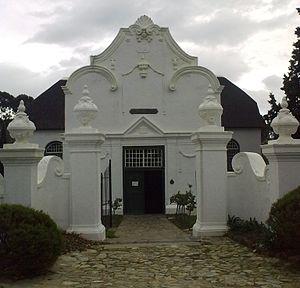
Tulbagh est une petite ville d'Afrique du Sud située dans la province du Cap-Occidental. Elle fut baptisée en hommage à Ryk Tulbagh, gouverneur de la colonie du Cap de 1751 à 1771.